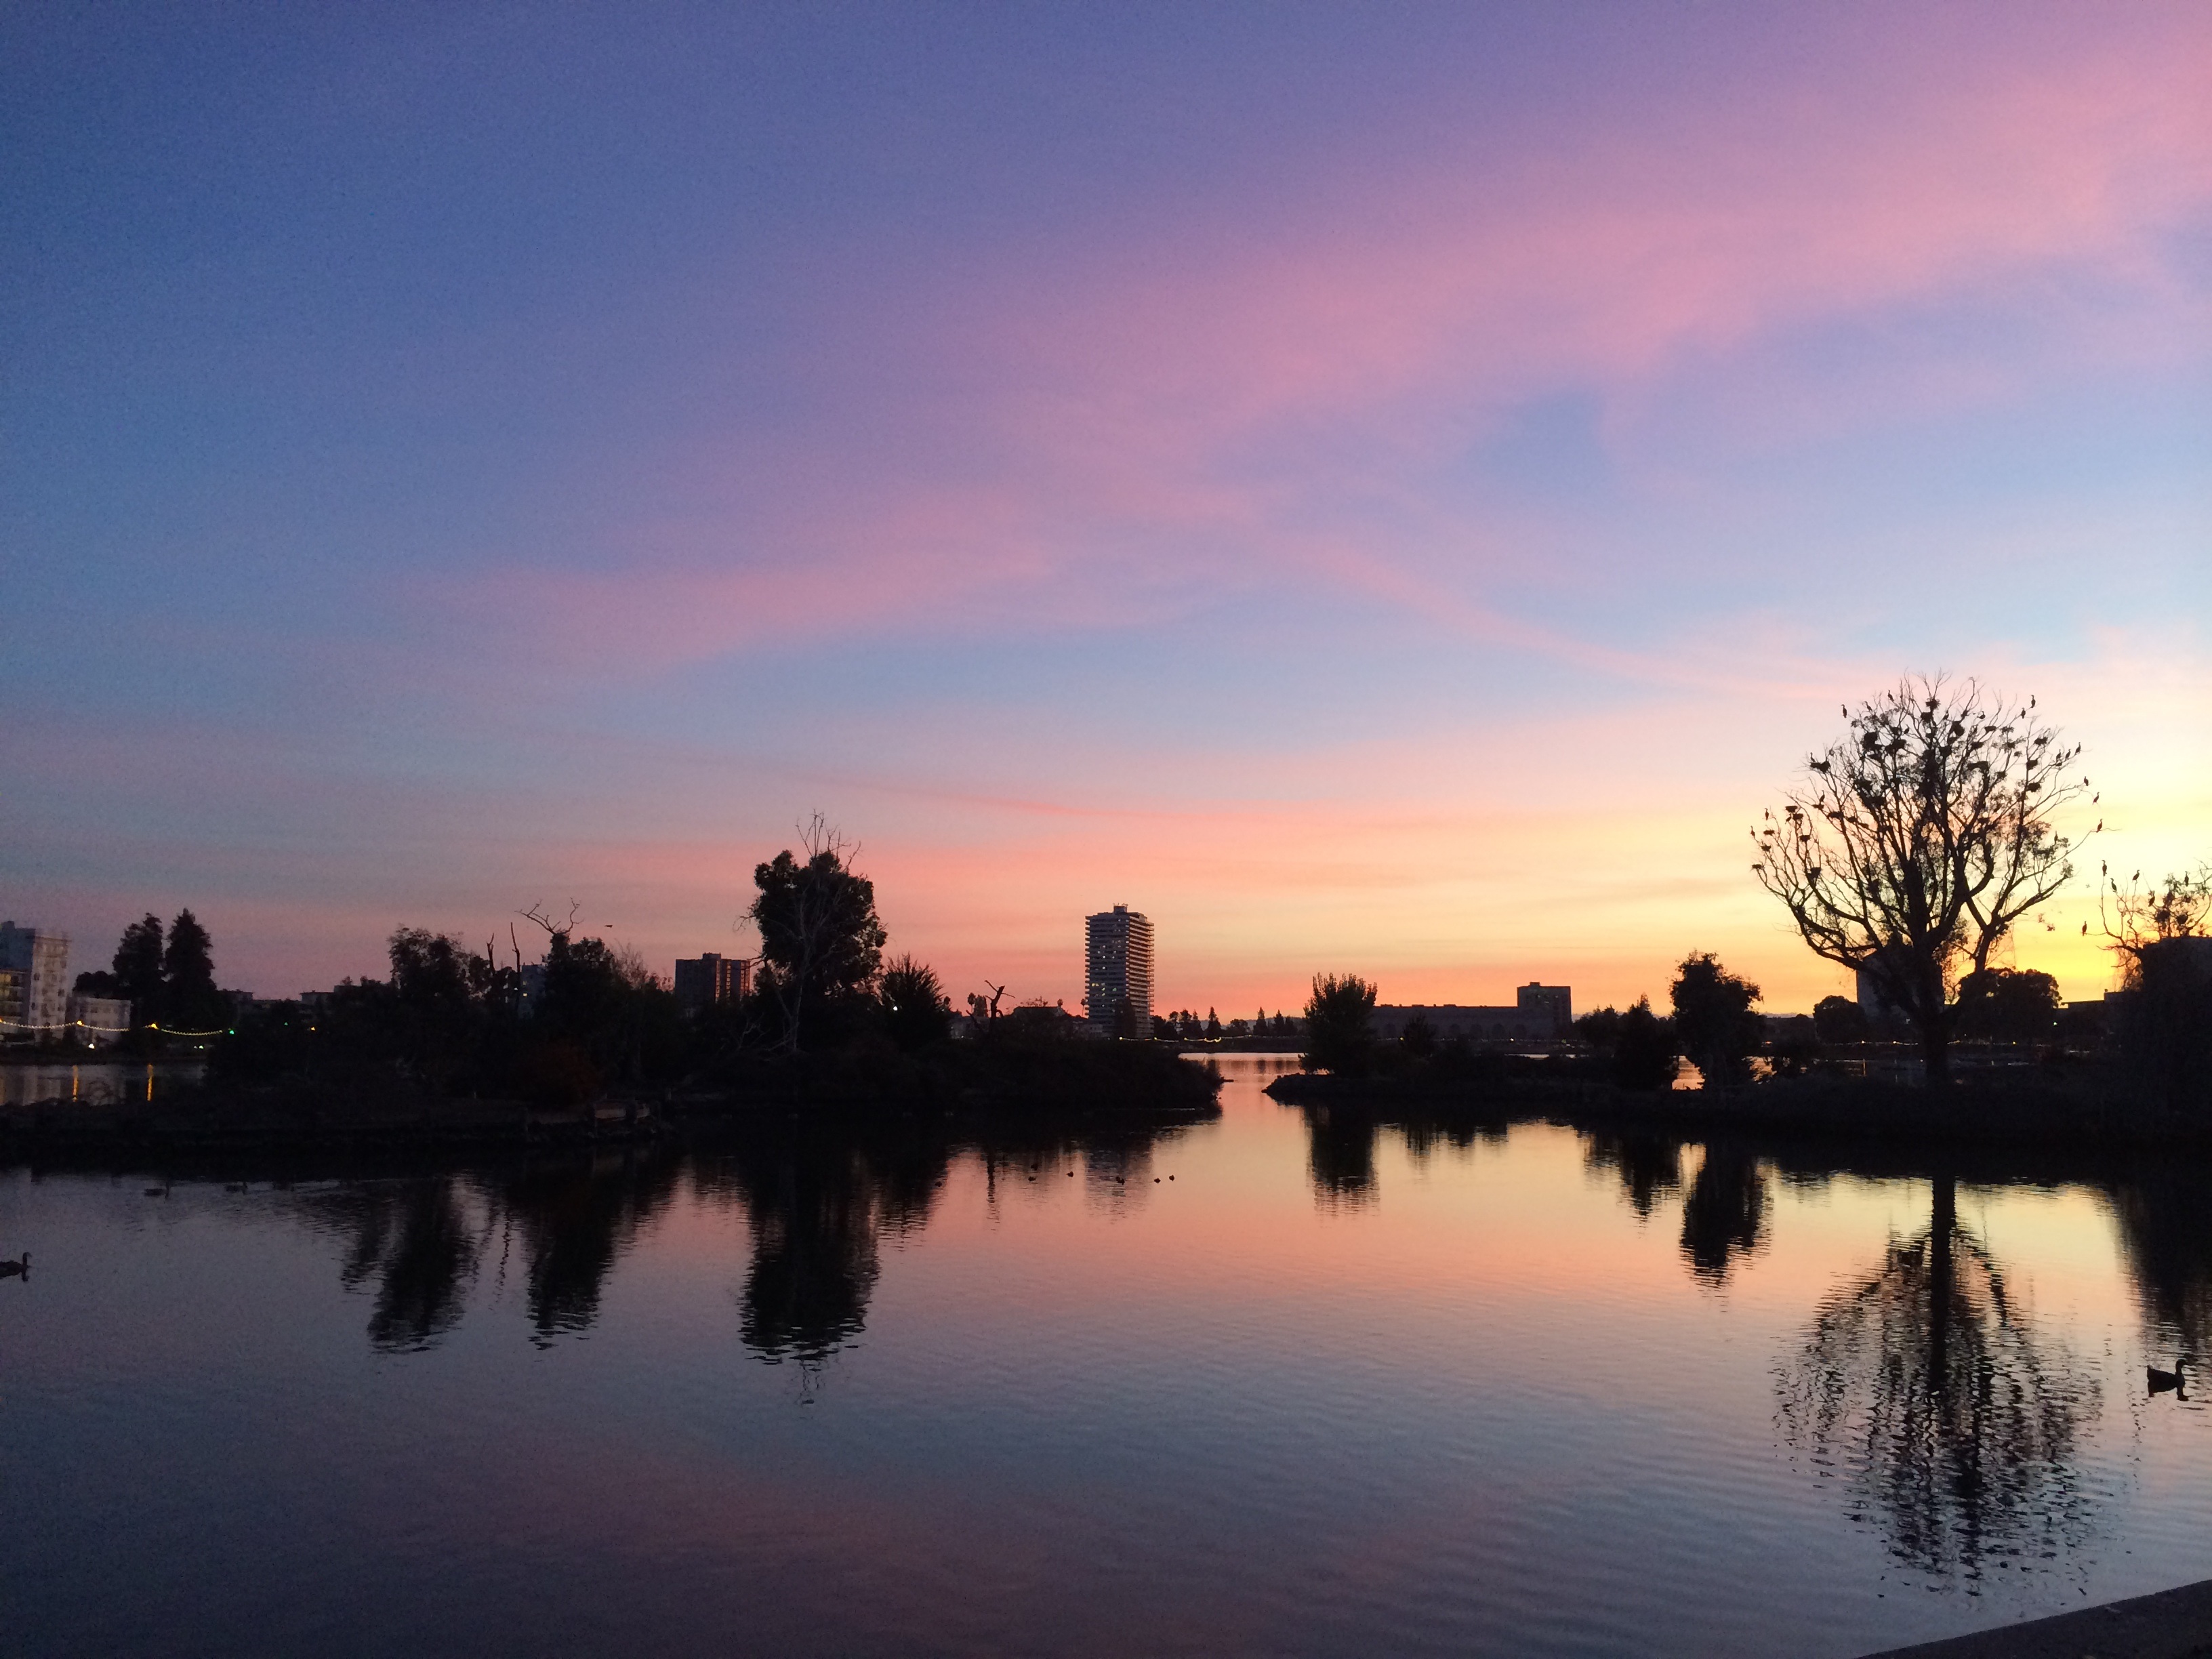
horizon, cloud, sky, sunrise, sunset, morning, lake, dawn, city, river, dusk, evening, twilight, reflection, usa, places of interest, oakland, abendstimmung, afterglow, evening sky, atmospheric phenomenon